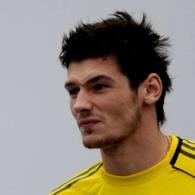
Age: 21